Hexagonal prism

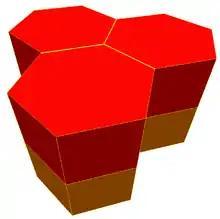
Hexagonal prismatic honeycomb

The hexagonal prism is one of the parallelohedron, a polyhedral class that can be translated without rotations in Euclidean space, producing honeycombs; this class was discovered by Evgraf Fedorov in accordance with his studies of crystallography systems. The hexagonal prism is generated from four line segments, three of them parallel to a common plane and the fourth not. Its most symmetric form is the right prism over a regular hexagon, forming the hexagonal prismatic honeycomb.